Hòa Hảo

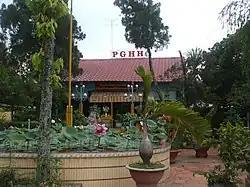
An Hòa Tự, the Hòa Hảo main temple in Phú Tân

In South Vietnam, the overthrow of the Diệm regime in 1963 coincided with the outbreak of large-scale guerrilla warfare. Communist Party leaders, now in the Việt Cộng, which had a tremendous military strength throughout the country, in order to exert more effective control over the revolutionary struggle in the Mekong Delta, their strongest position, and to prevent the revolutionary vanguard from being ceded to Hòa Hảo. Despite their military setbacks, the Hòa Hảo maintained their political and religious control over the western portion of the Bassac River and Cần Thơ, the Mekong Delta's regional capital. They also preserved their arms and formed paramilitaries to defend the movement's geographical stronghold. The Hòa Hảo were too powerful for the Saigon government to continue fighting. Starting from Nguyễn Cao Kỳ's government in the mid-1960s, the Hòa Hảo were left alone in the Miền Tây and gained tacit permission to establish a form of sovereignty in exchange for acknowledging South Vietnam's authority. They resumed their conflict with the Communists as they were no longer forced to commit their military to the campaign against the central authority. The tacit agreement with the South Vietnamese government removed the necessity for keeping a reserve force. The Hòa Hảo used their new independence to launch a total war on the Việt Cộng. The ARVN aided the Hòa Hảo militia in their fight against the Communists by tying down the Việt Cộng's main force in nearby locations, allowing the militia to focus on fighting Communist guerrillas and infrastructure cadres. The anti-Communist campaign of the Hòa Hảo was accompanied by ruthless butchery, and the Communists retaliated in kind.